Willamette River

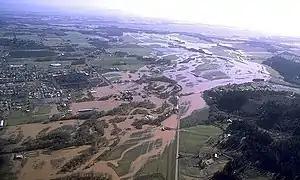
An aerial view of the 1996 flooding

Cougar Dam on the South Fork McKenzie River and Detroit Dam on the North Santiam River are the two tallest dams in the Willamette River basin. Detroit Dam is high and stores of water. Lookout Point Dam on the Middle Fork Willamette River, forming Lookout Point Lake, has the largest water storage capacity, at . The other 11 dams are Big Cliff on the North Santiam River; Green Peter and Foster on the Santiam River; Cougar on the South Fork McKenzie River; Blue River on the Blue River; Fern Ridge on the Long Tom River; Hills Creek and Dexter on the Middle Fork Willamette River; Fall Creek on Fall Creek; Cottage Grove on the Coast Fork Willamette River, and Dorena on the Row River.